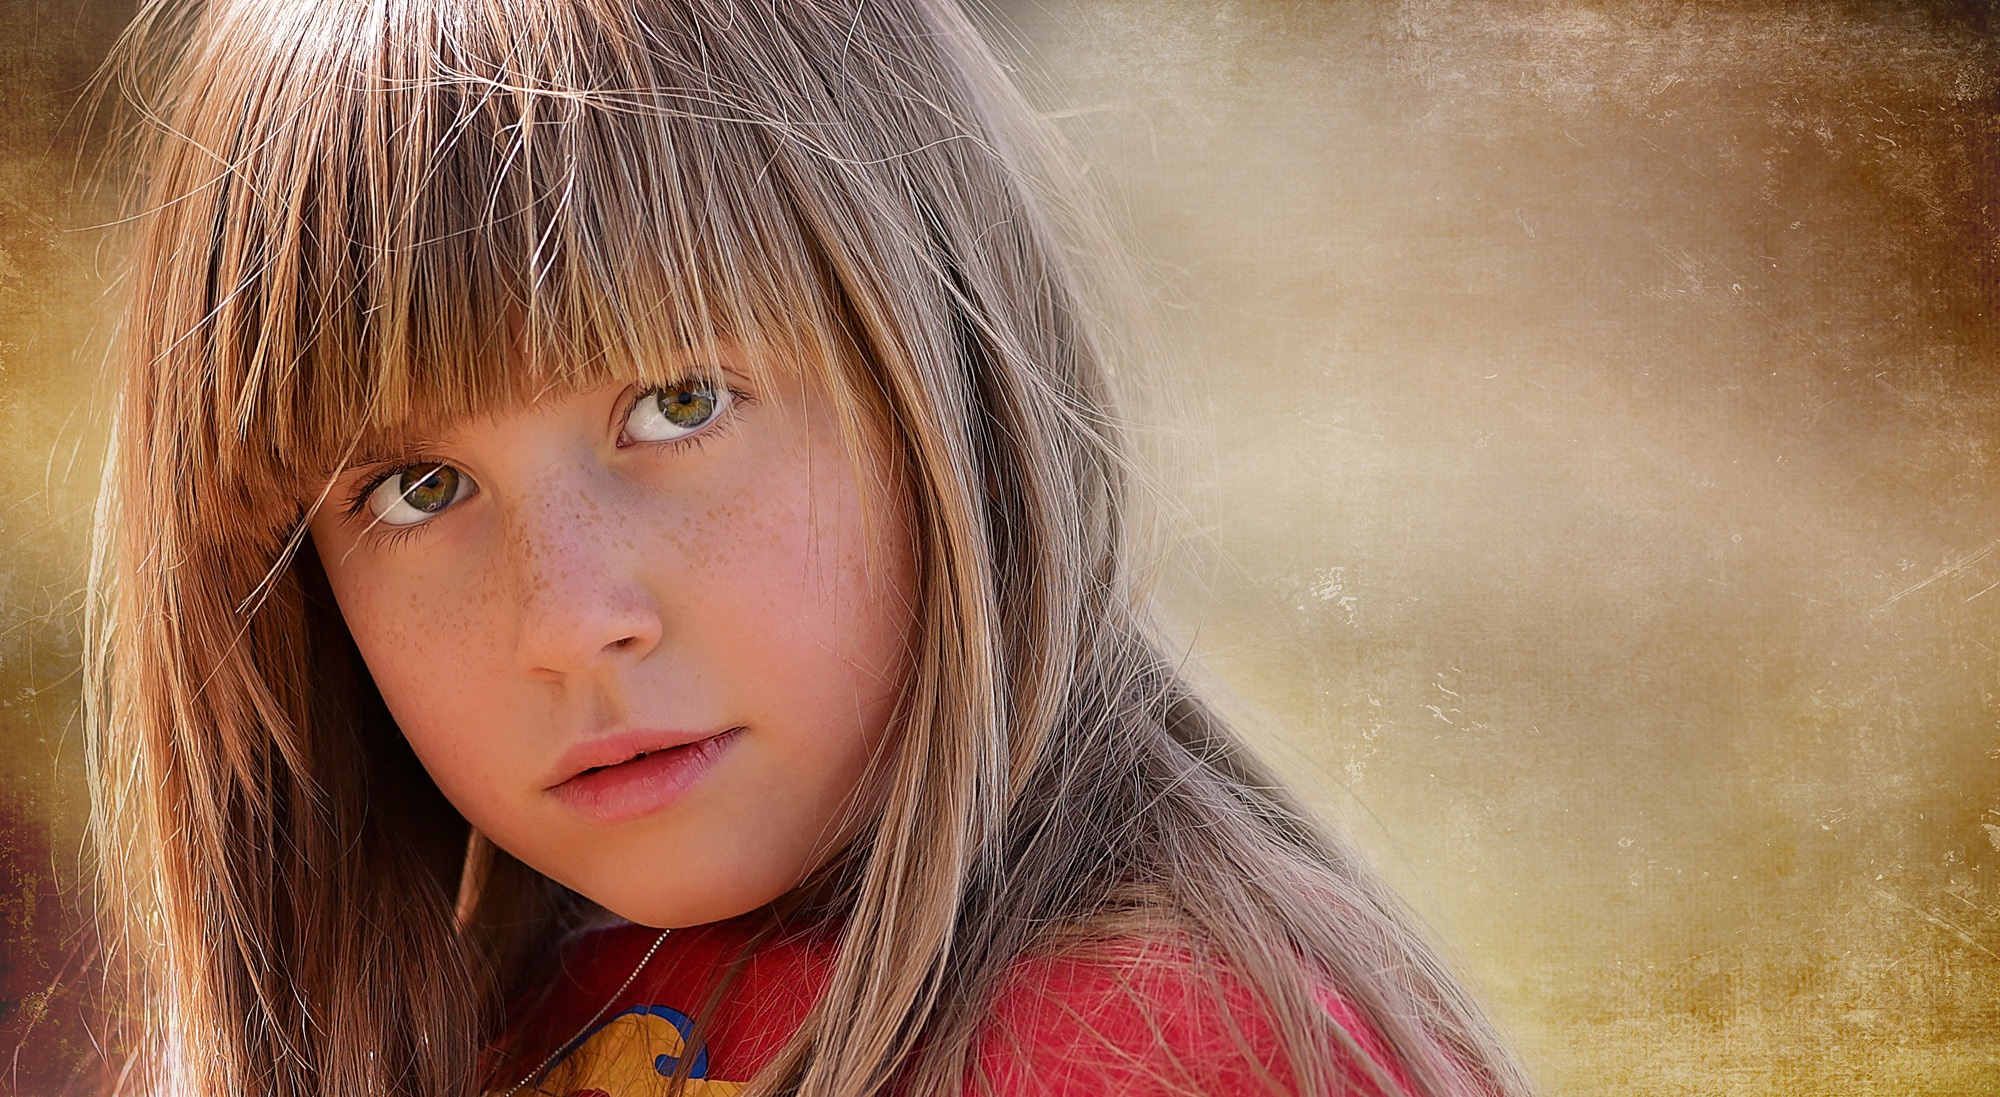
person, girl, hair, photography, view, portrait, model, color, child, human, lady, toy, facial expression, smile, close up, face, nose, eye, head, skin, beauty, blond, organ, sweetness, emotion, photo shoot, brown hair, portrait photography